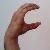
The image shows a hand gesture representing the letter 'C' in Indian Sign Language.